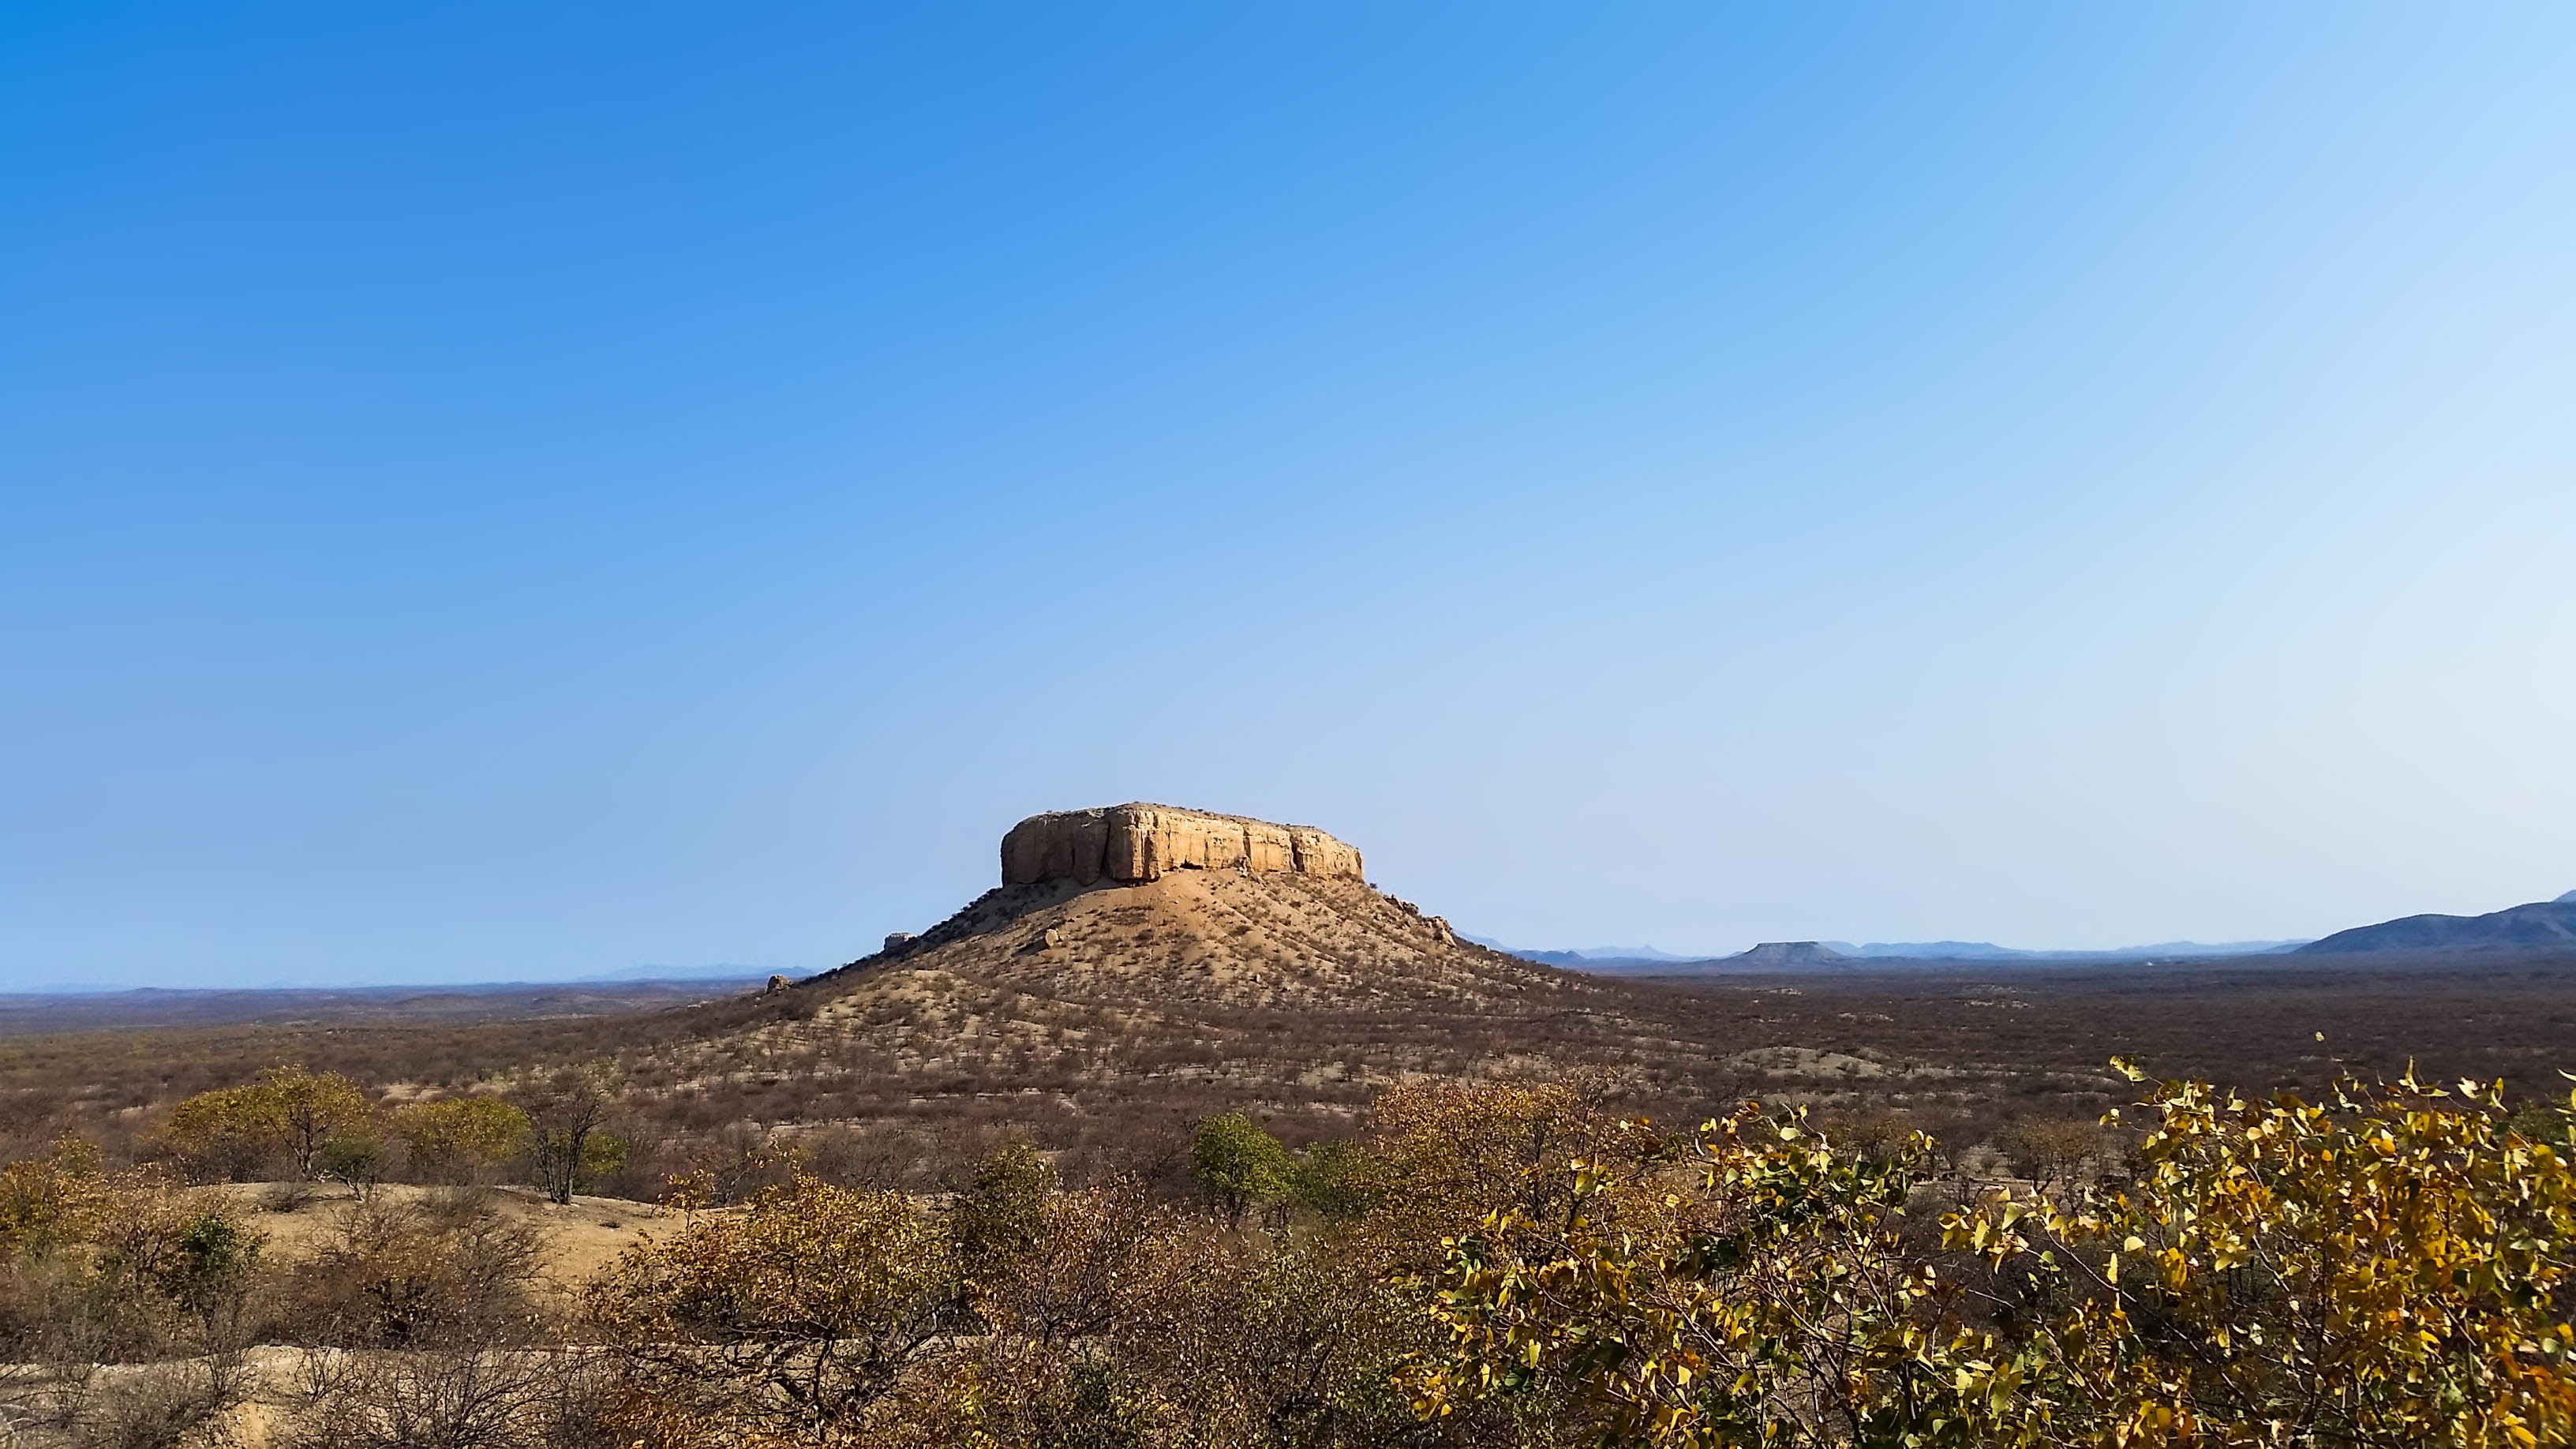
landscape, sea, nature, rock, horizon, wilderness, mountain, hill, cliff, africa, terrain, trees, geology, cliffs, badlands, shrubs, plateau, limestone, ecosystem, butte, namibia, heiss, karg, natural environment, geographical feature, mountainous landforms, finger cliff